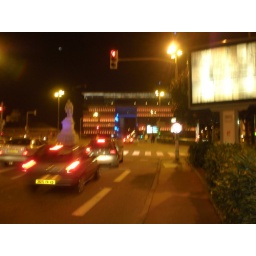
A chic appartement building over the train tracks